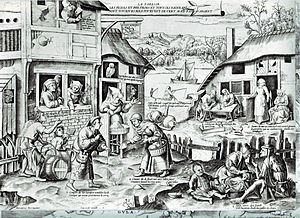
Dovenskab
Dovenskab regnes som en af de syv dødssynder i traditionel katolsk teologi. Dette kobberstik af hollænderen Pieter Bruegel den Ældre (1525-1569) fremstiller dovenskab gennem en række motiver og detaljer med symbolsk betydning. Billedet viser blandt andet mennesker, som klapper hunde og katte i stedet for at spinde og arbejde, et hus som brænder i baggrunden uden, at der bliver gjort noget.
Dovenskab er det at være doven, det vil sige det at ikke ville anstrenge sig og arbejde, men være træt og doven. Dovenskab er et velkendt personlighedstræk, som er hyppigt omtalt blandt andet i gamle bibelske tekster.